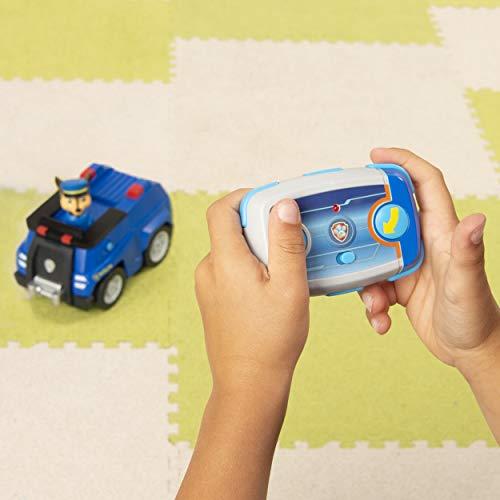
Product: PAW Patrol, Chase Remote Control Police Cruiser with 2-Way Steering, for Kids Aged 3 and Up
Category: Toys & Games | Kids' Electronics | Remote- & App-Controlled Figures & Robots
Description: Official Paw Patrol RC vehicle: This Paw Patrol remote control vehicle Looks just like Chase’s police cruiser With authentic details and Chase molded in the driver's seat, The RC police cruiser is ready for exciting rescue missions.
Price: $18.99
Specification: ProductDimensions:8.4x5x6.3inches|ItemWeight:14.4ounces|ShippingWeight:1.24pounds(Viewshippingratesandpolicies)|ASIN:B07T32R5DF|Itemmodelnumber:6054623|Manufacturerrecommendedage:4-6years